George E. de Silva

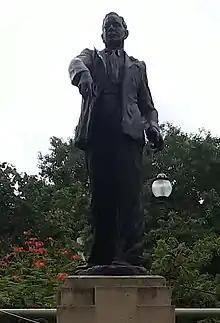
George E. de Silva Statue at Kandy.

George Edmund de Silva (Sinhala ජෝර්ජ් ඊ. ද සිල්වා; 8 June 1879 - 12 March 1950) was a Ceylonese lawyer and politician. He was the first Cabinet Minister of Industries, Industrial Research and Fisheries in independent Sri Lanka (then Ceylon) (1947–1948), a Member of Parliament and State Council.